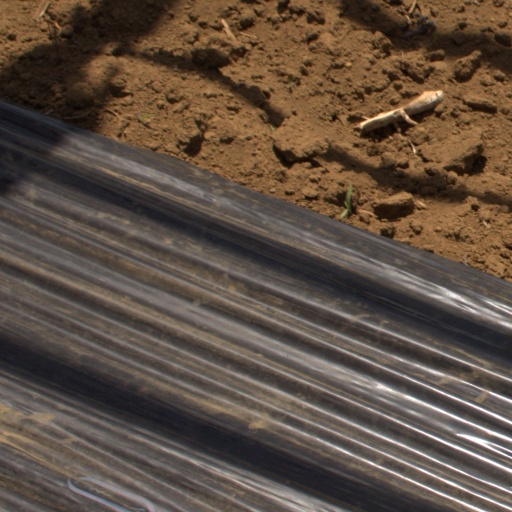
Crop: Jerusalem artichoke